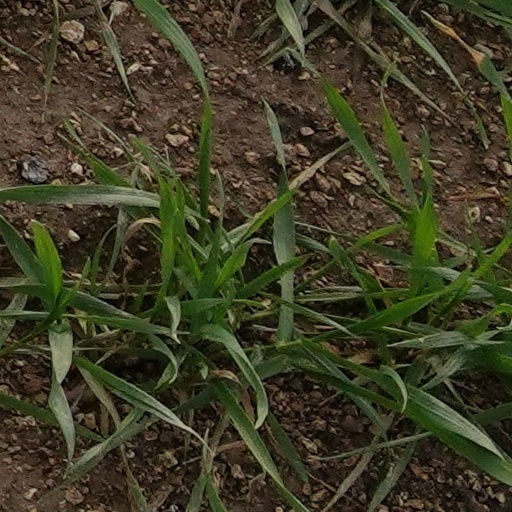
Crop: wheat